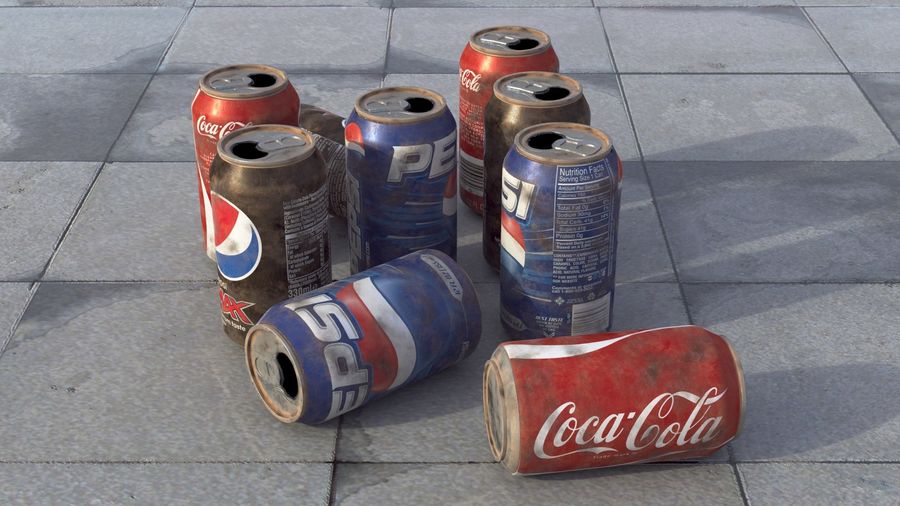
Label: metal